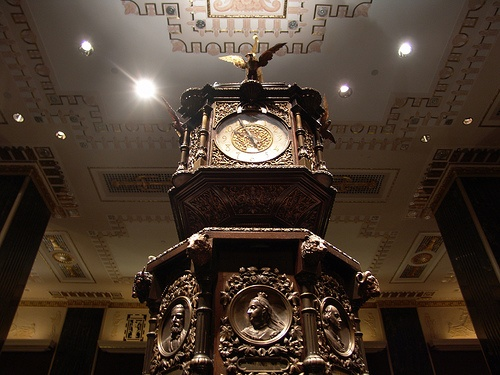
A large metal clock in a building with lights above it.
A fancy and elaborate clock with an eagle on top is in a building with coiffed ceiling.
There is a clock in the top of a tall sculpture
A large clock encased in a carved pedistal with a large bird on top.
A large pillar with carvings of faces and a large clock on top